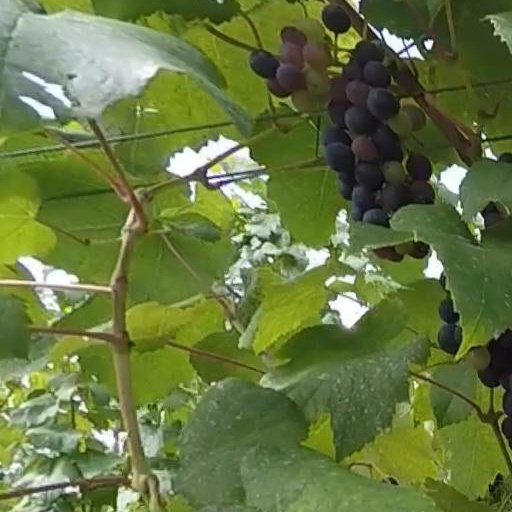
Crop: grape